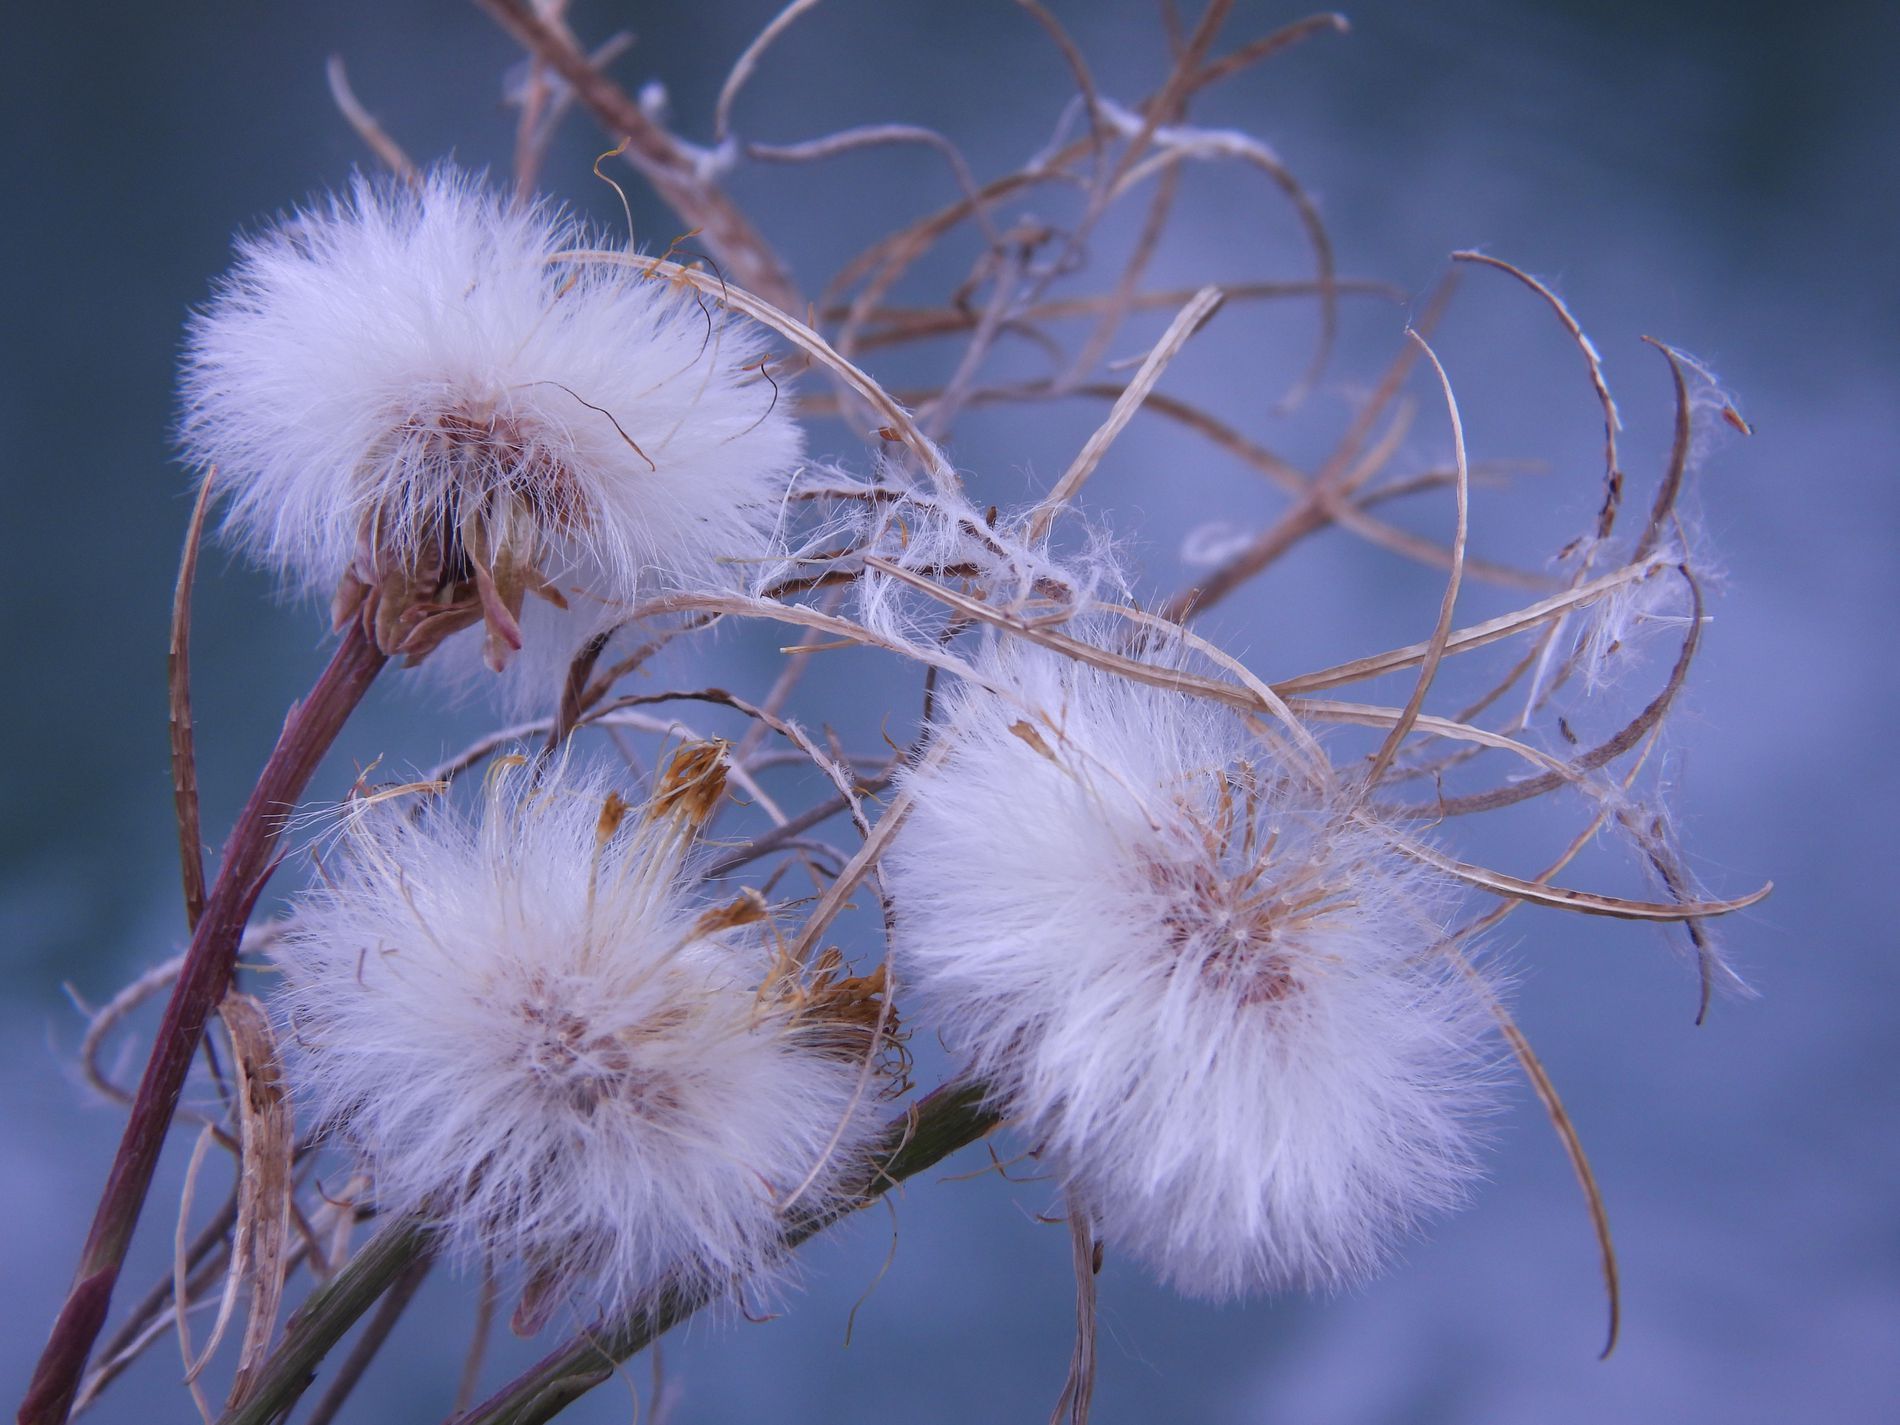
Fluffy Dandelions
The photo is a close up that shows a plant. The plant has three soft dandelions The background is blurred.
This is a close up shot focusing on the dandelions. The setting seems to be outdoors. The atmosphere is natural and calm in a color palette that consists of shades of brown and white against a muted blue background.
Labels: Flower, Plant, Dandelion, Blurred Background, Seed
Camera: NIKON CORPORATION COOLPIX P1000
Aperture: F3.5
Exposure: 1/640 sec
ISO: 100
Focal length: 16.3 mm